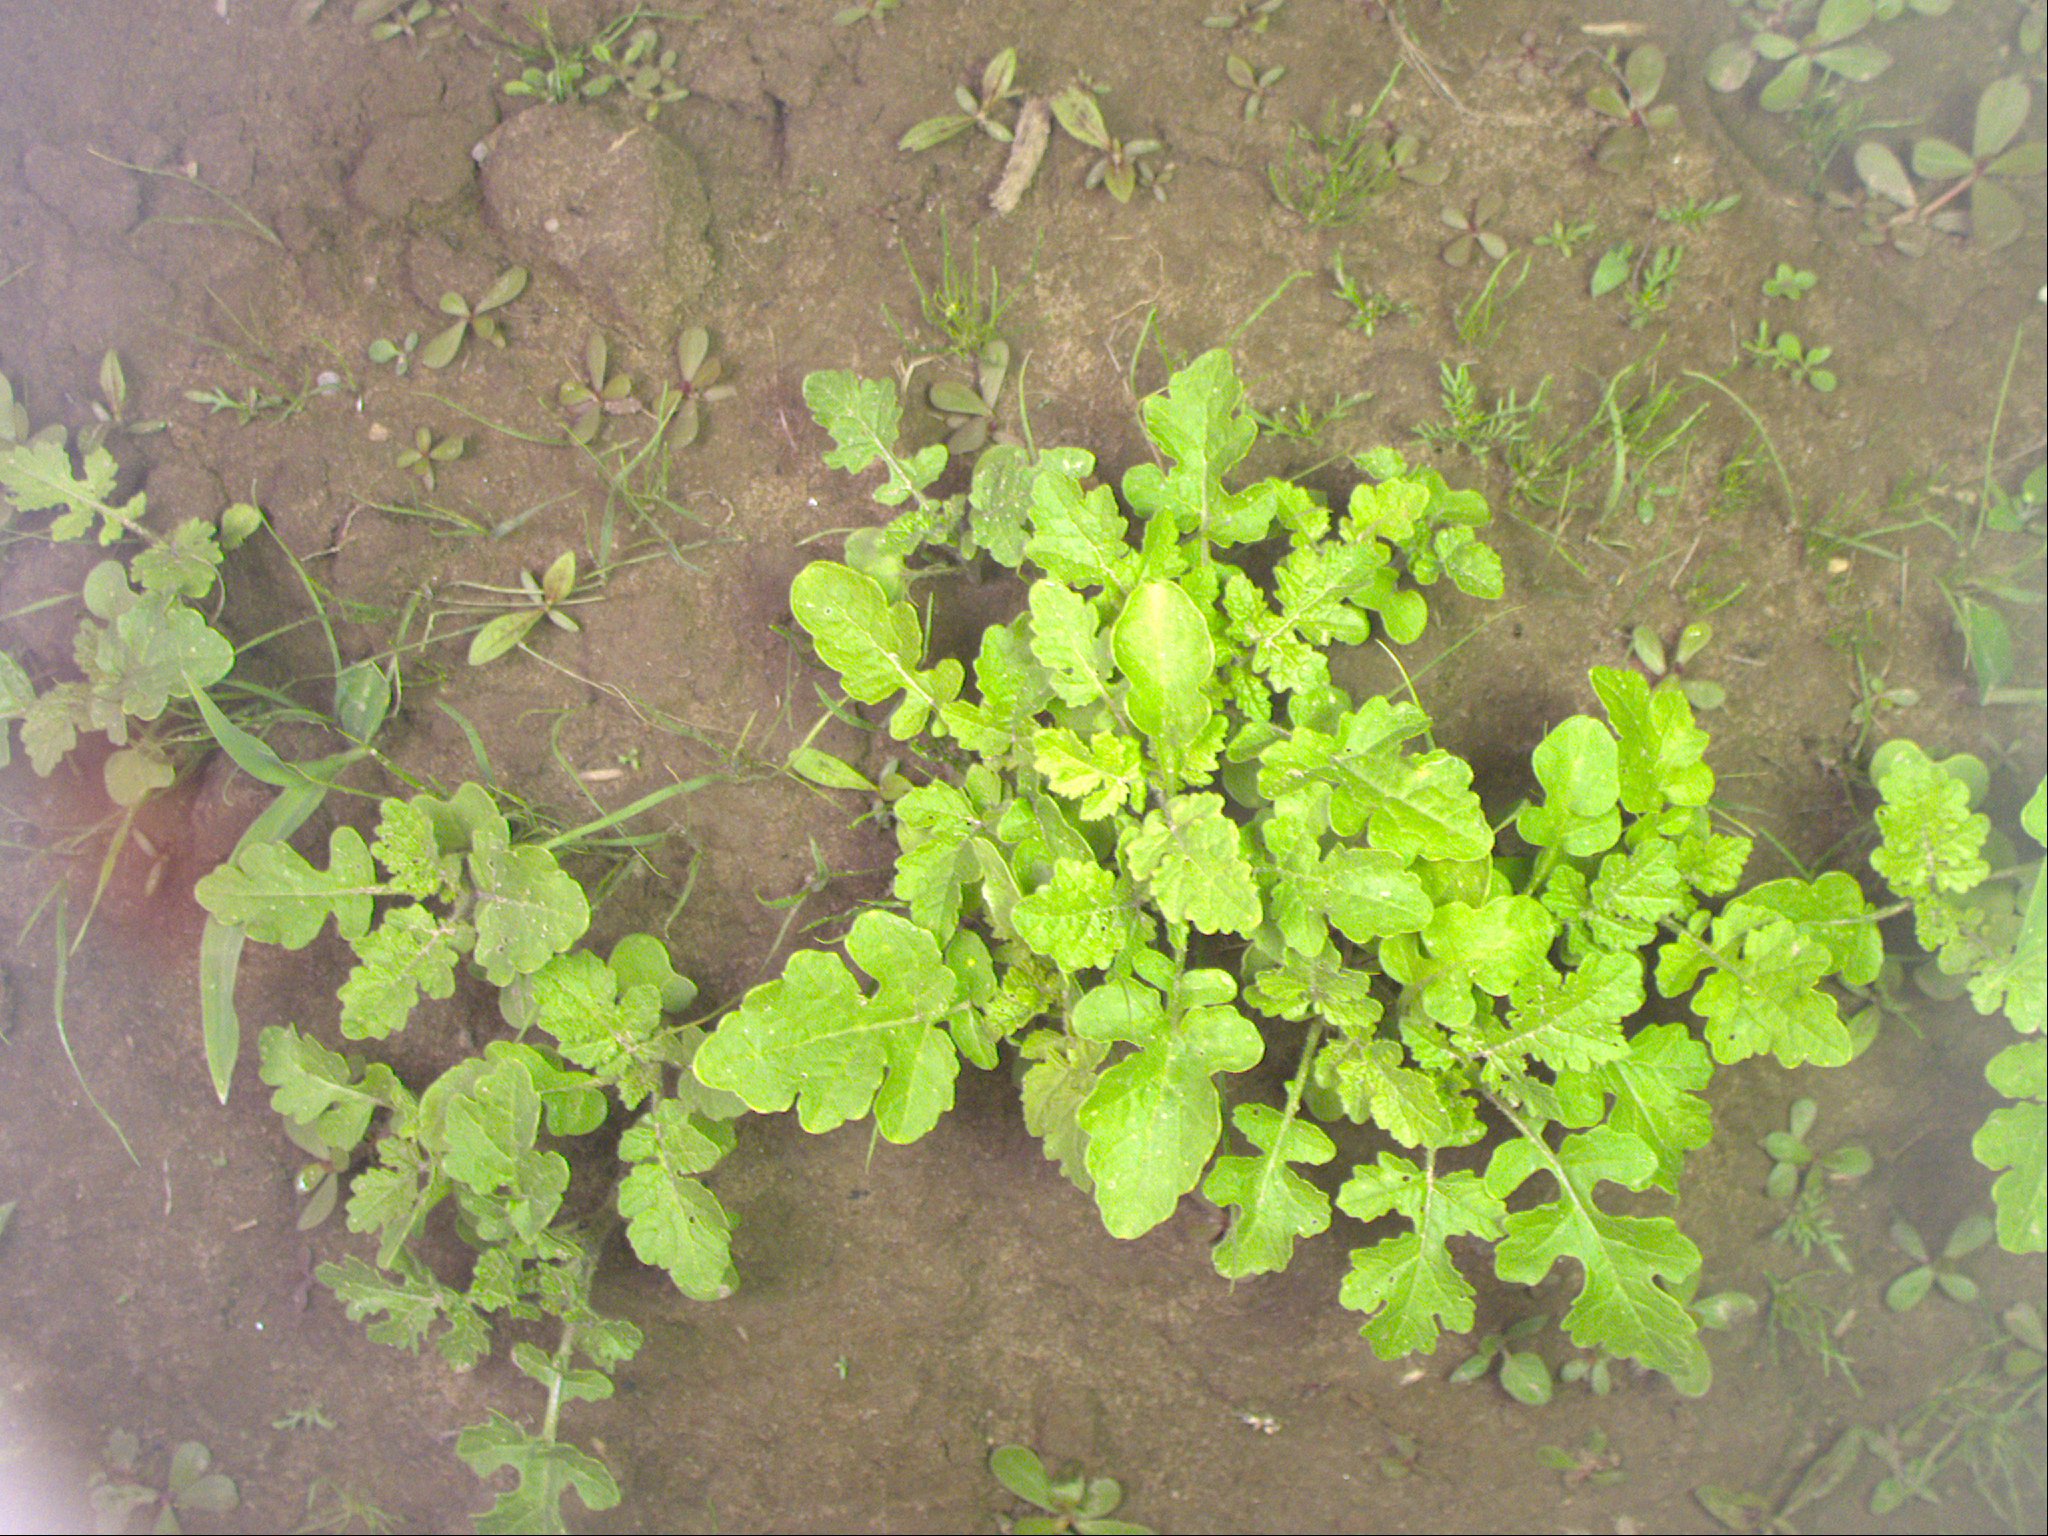
Crop: maize
Objects: maize, stem_maize